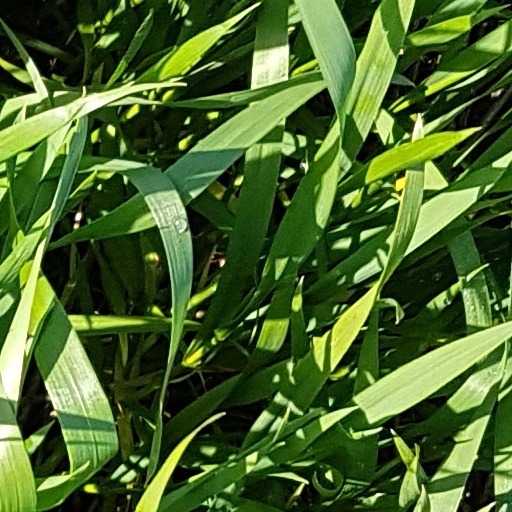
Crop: wheat